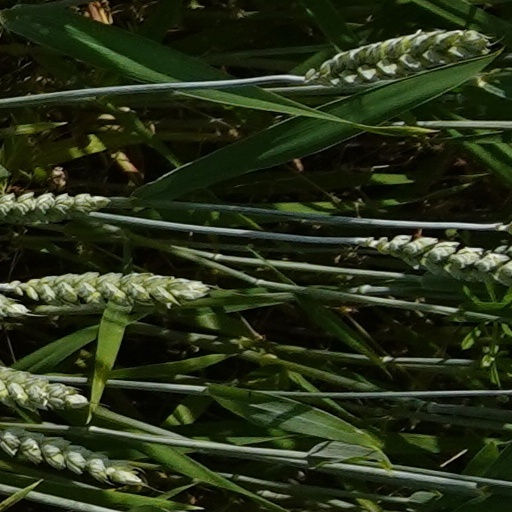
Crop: wheat